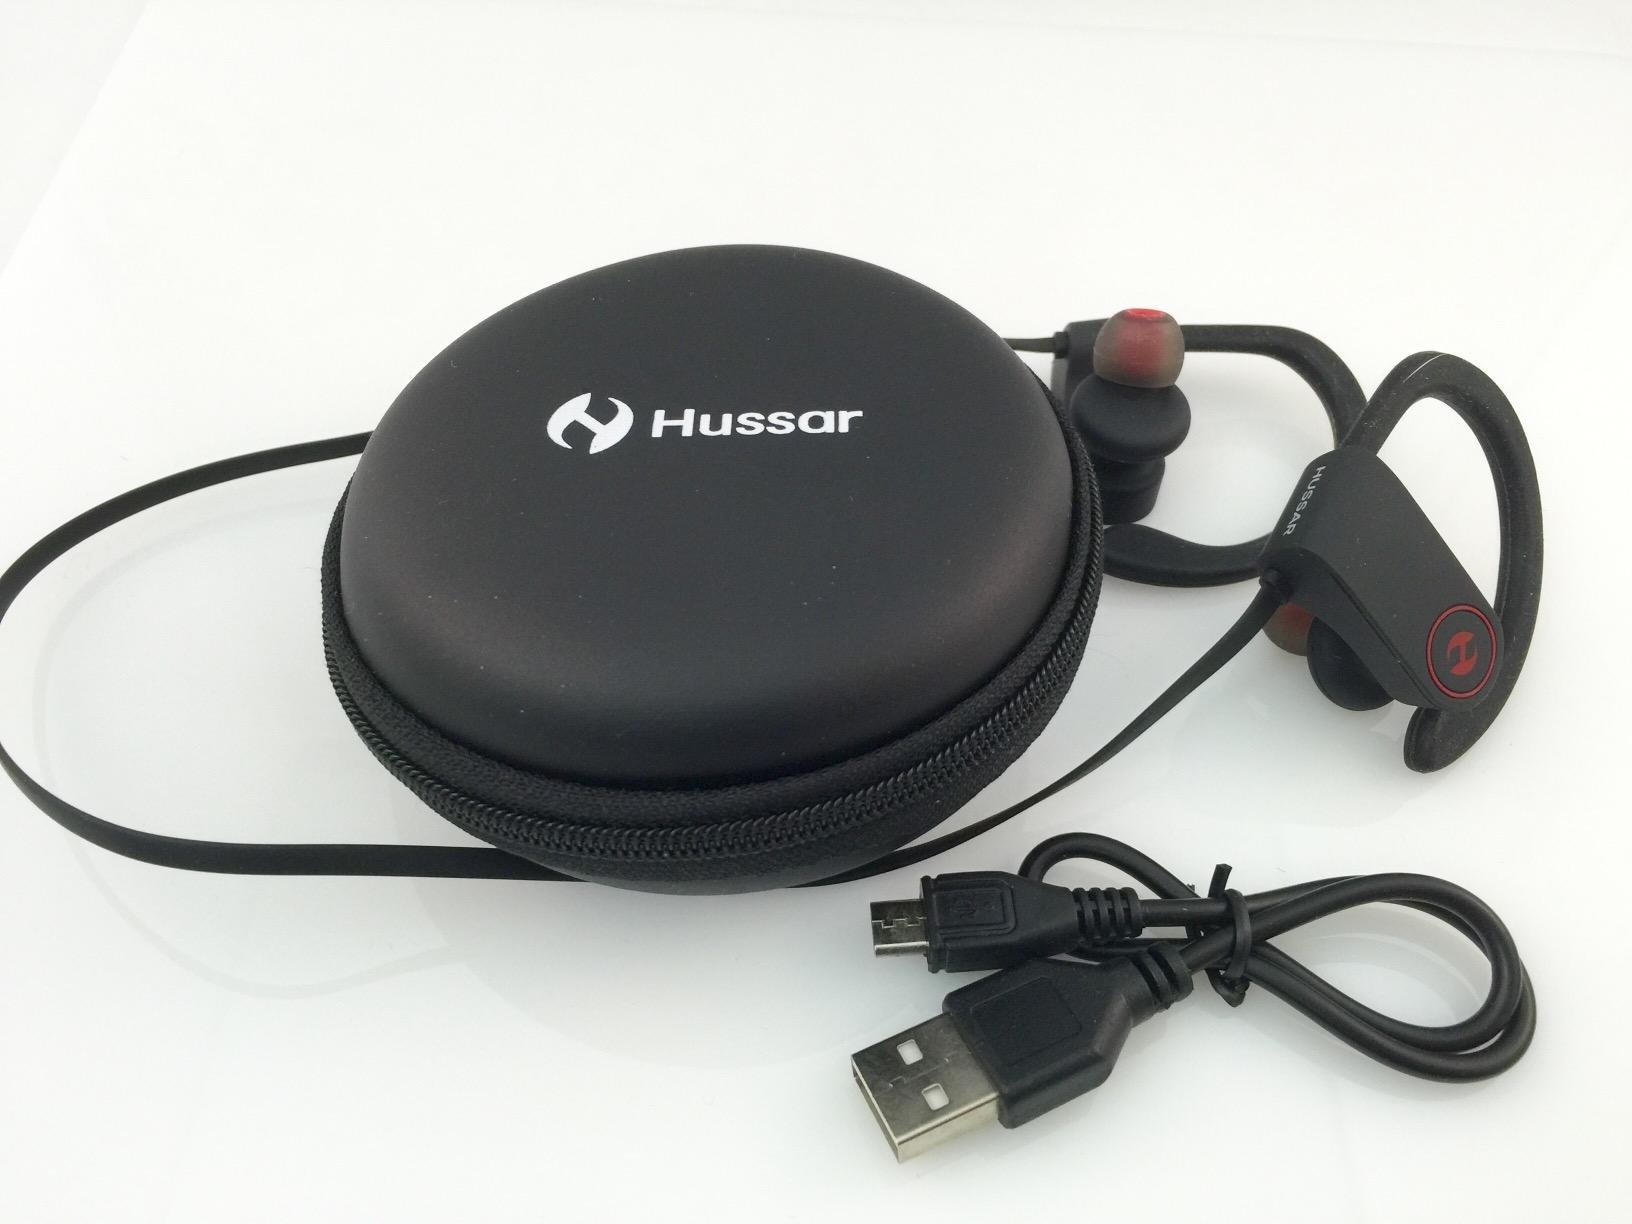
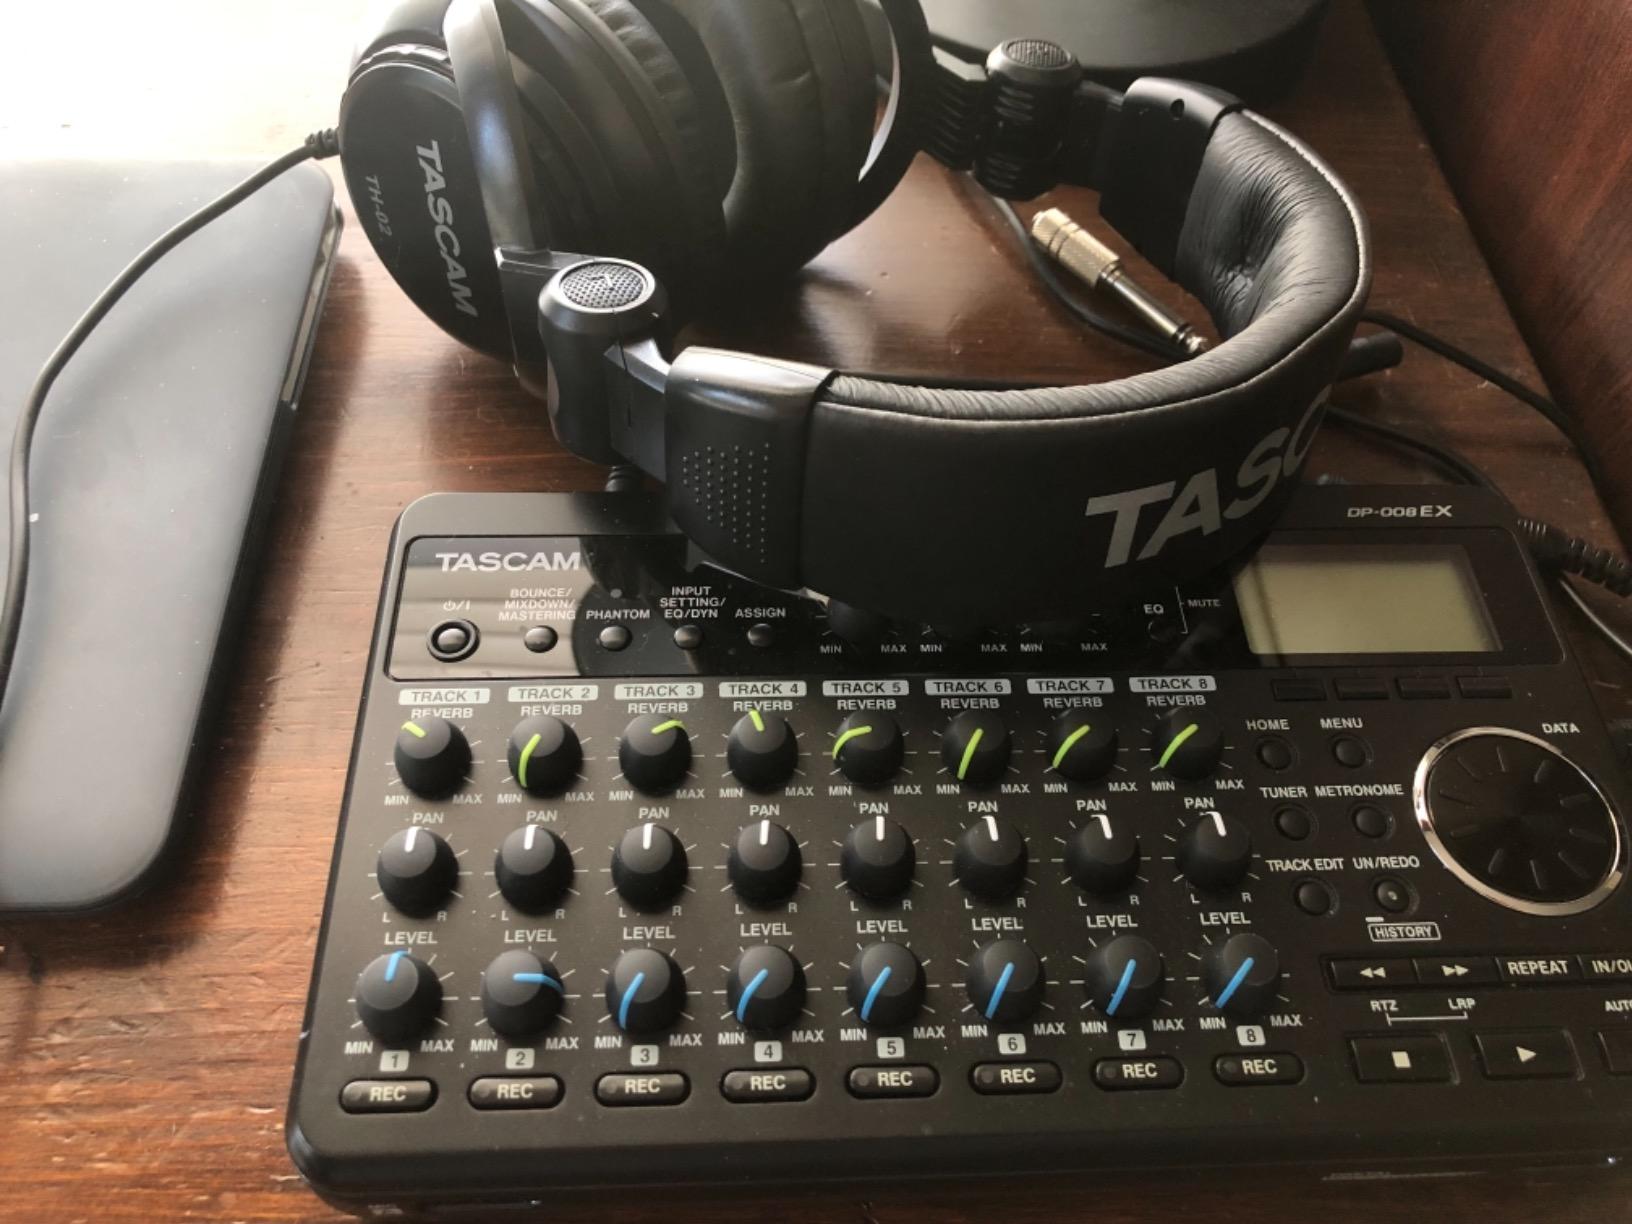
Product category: headphones
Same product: no